Gracie Allen

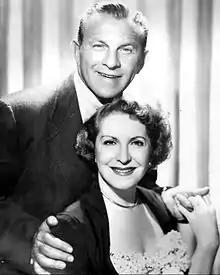
Burns and Allen in 1952

The Burns and Allen act began with Allen as the straight man, setting up Burns to deliver the punchlines and receive the laughs. In his book "", Burns explained that he had noticed that Allen's straight lines were bringing more laughs than did his punchlines, so he cannily flipped the act, making himself the straight man so that Allen would elicit the laughter. Audiences immediately fell in love with Allen's character, which combined the traits of naivete, zaniness and innocence. The reformulated team, focusing on Allen, toured the country, eventually headlining in major vaudeville houses. Many of their famous routines were preserved in one- and two-reel short films, including "Lambchops" (1929), made while the couple was still performing on the stage.